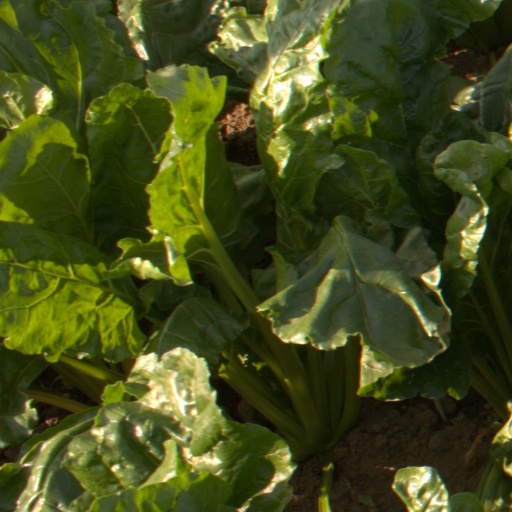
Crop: sugar beet